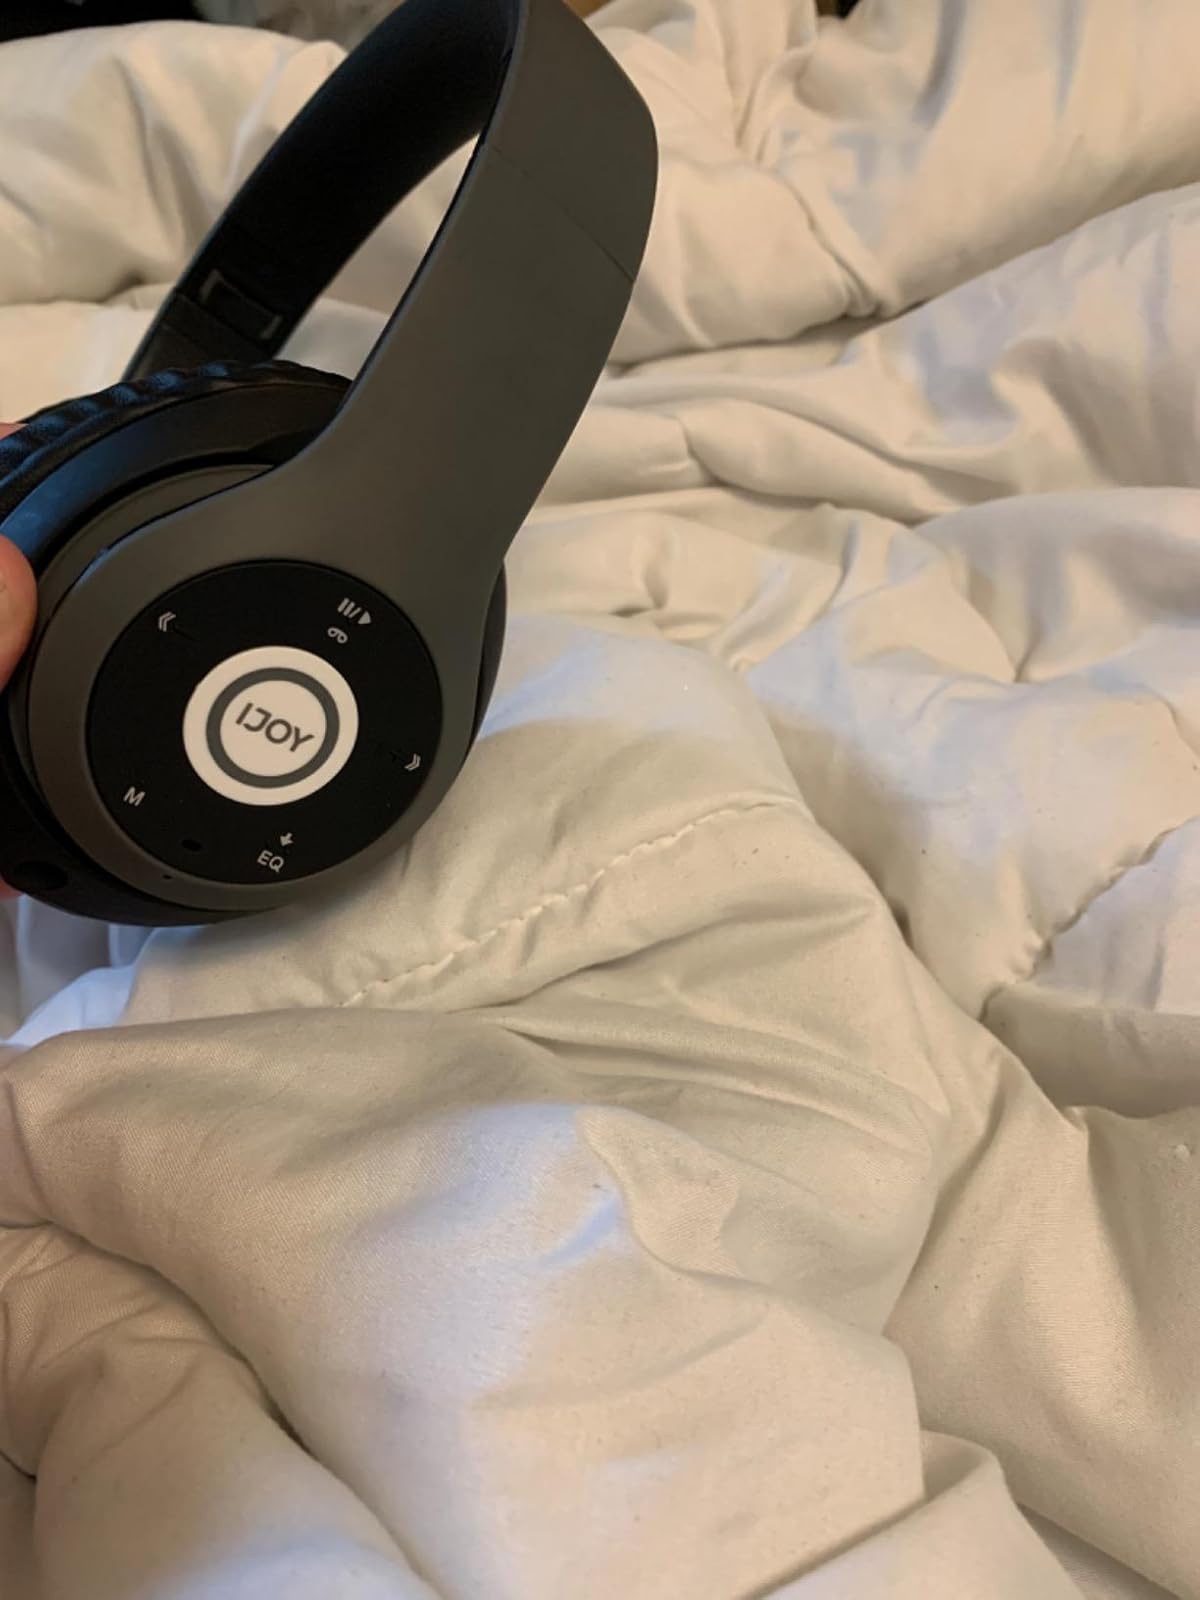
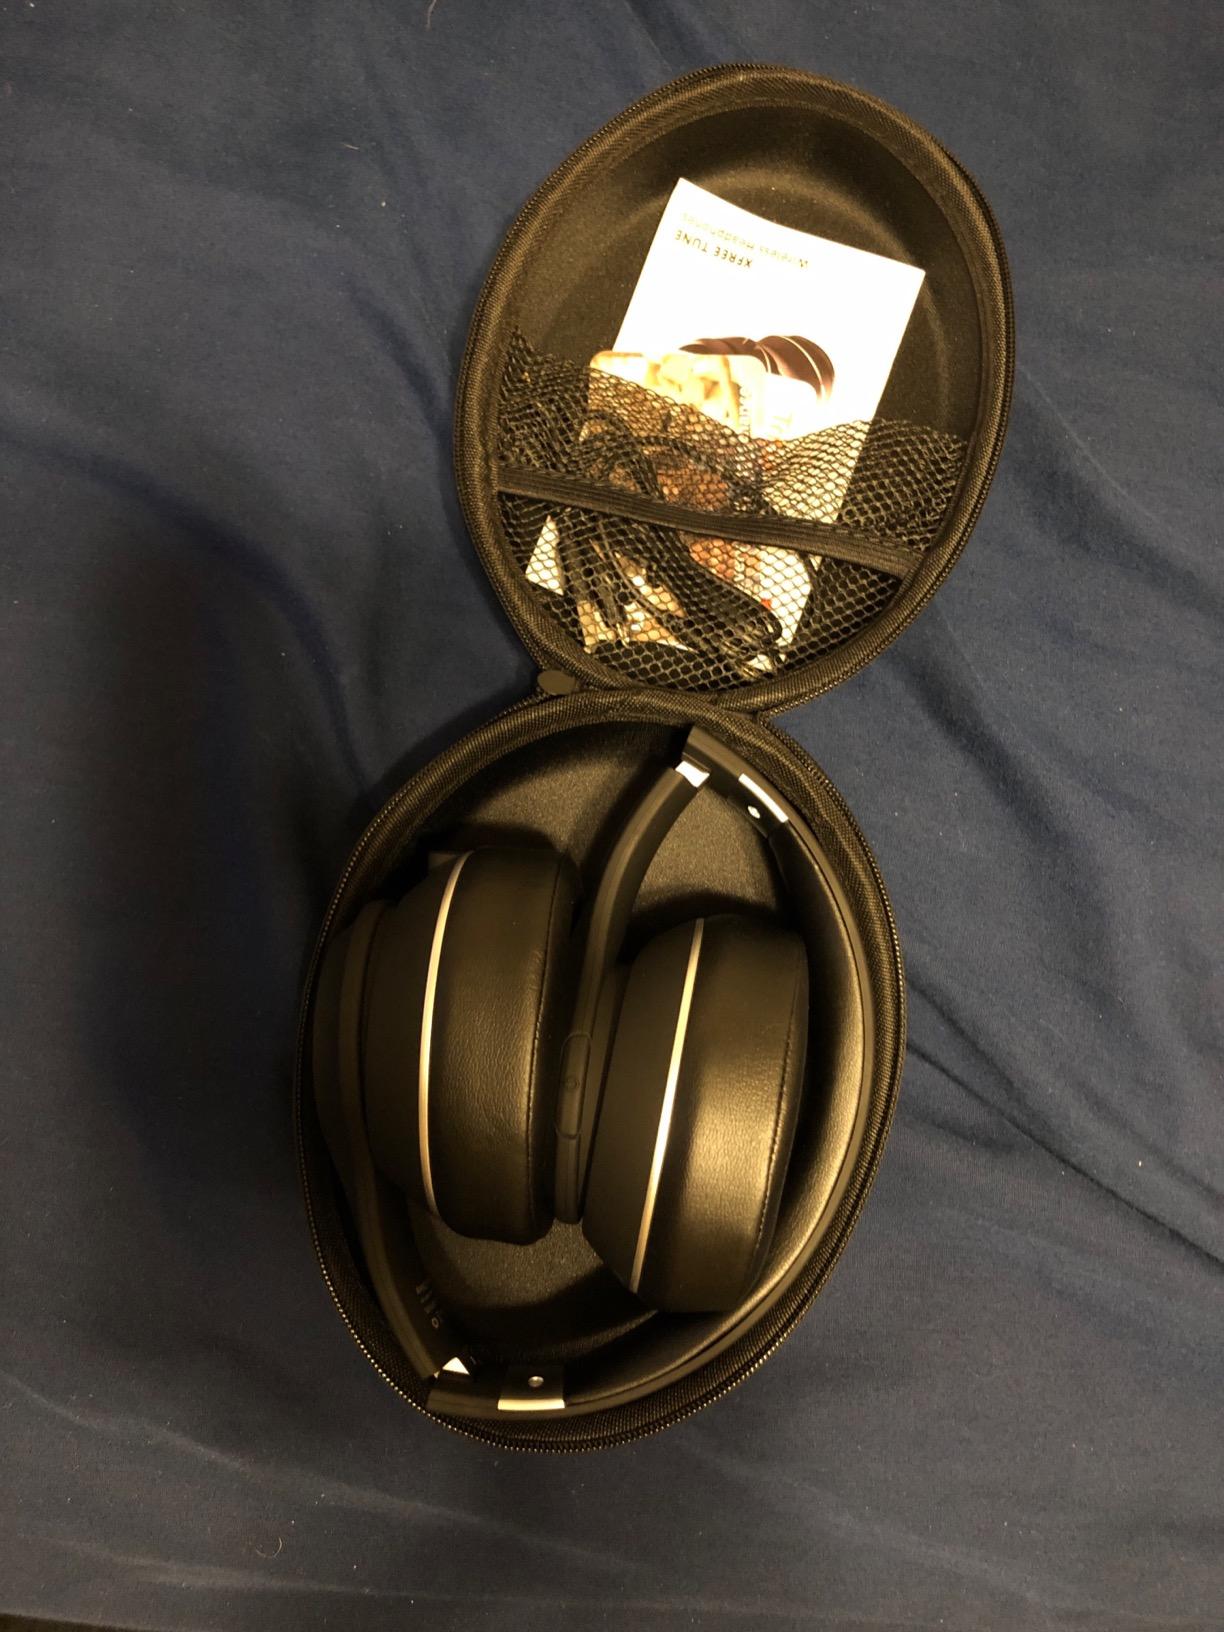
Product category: headphones
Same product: no